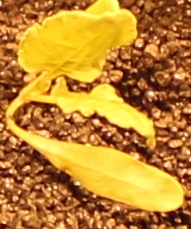
Label: Sugar beet